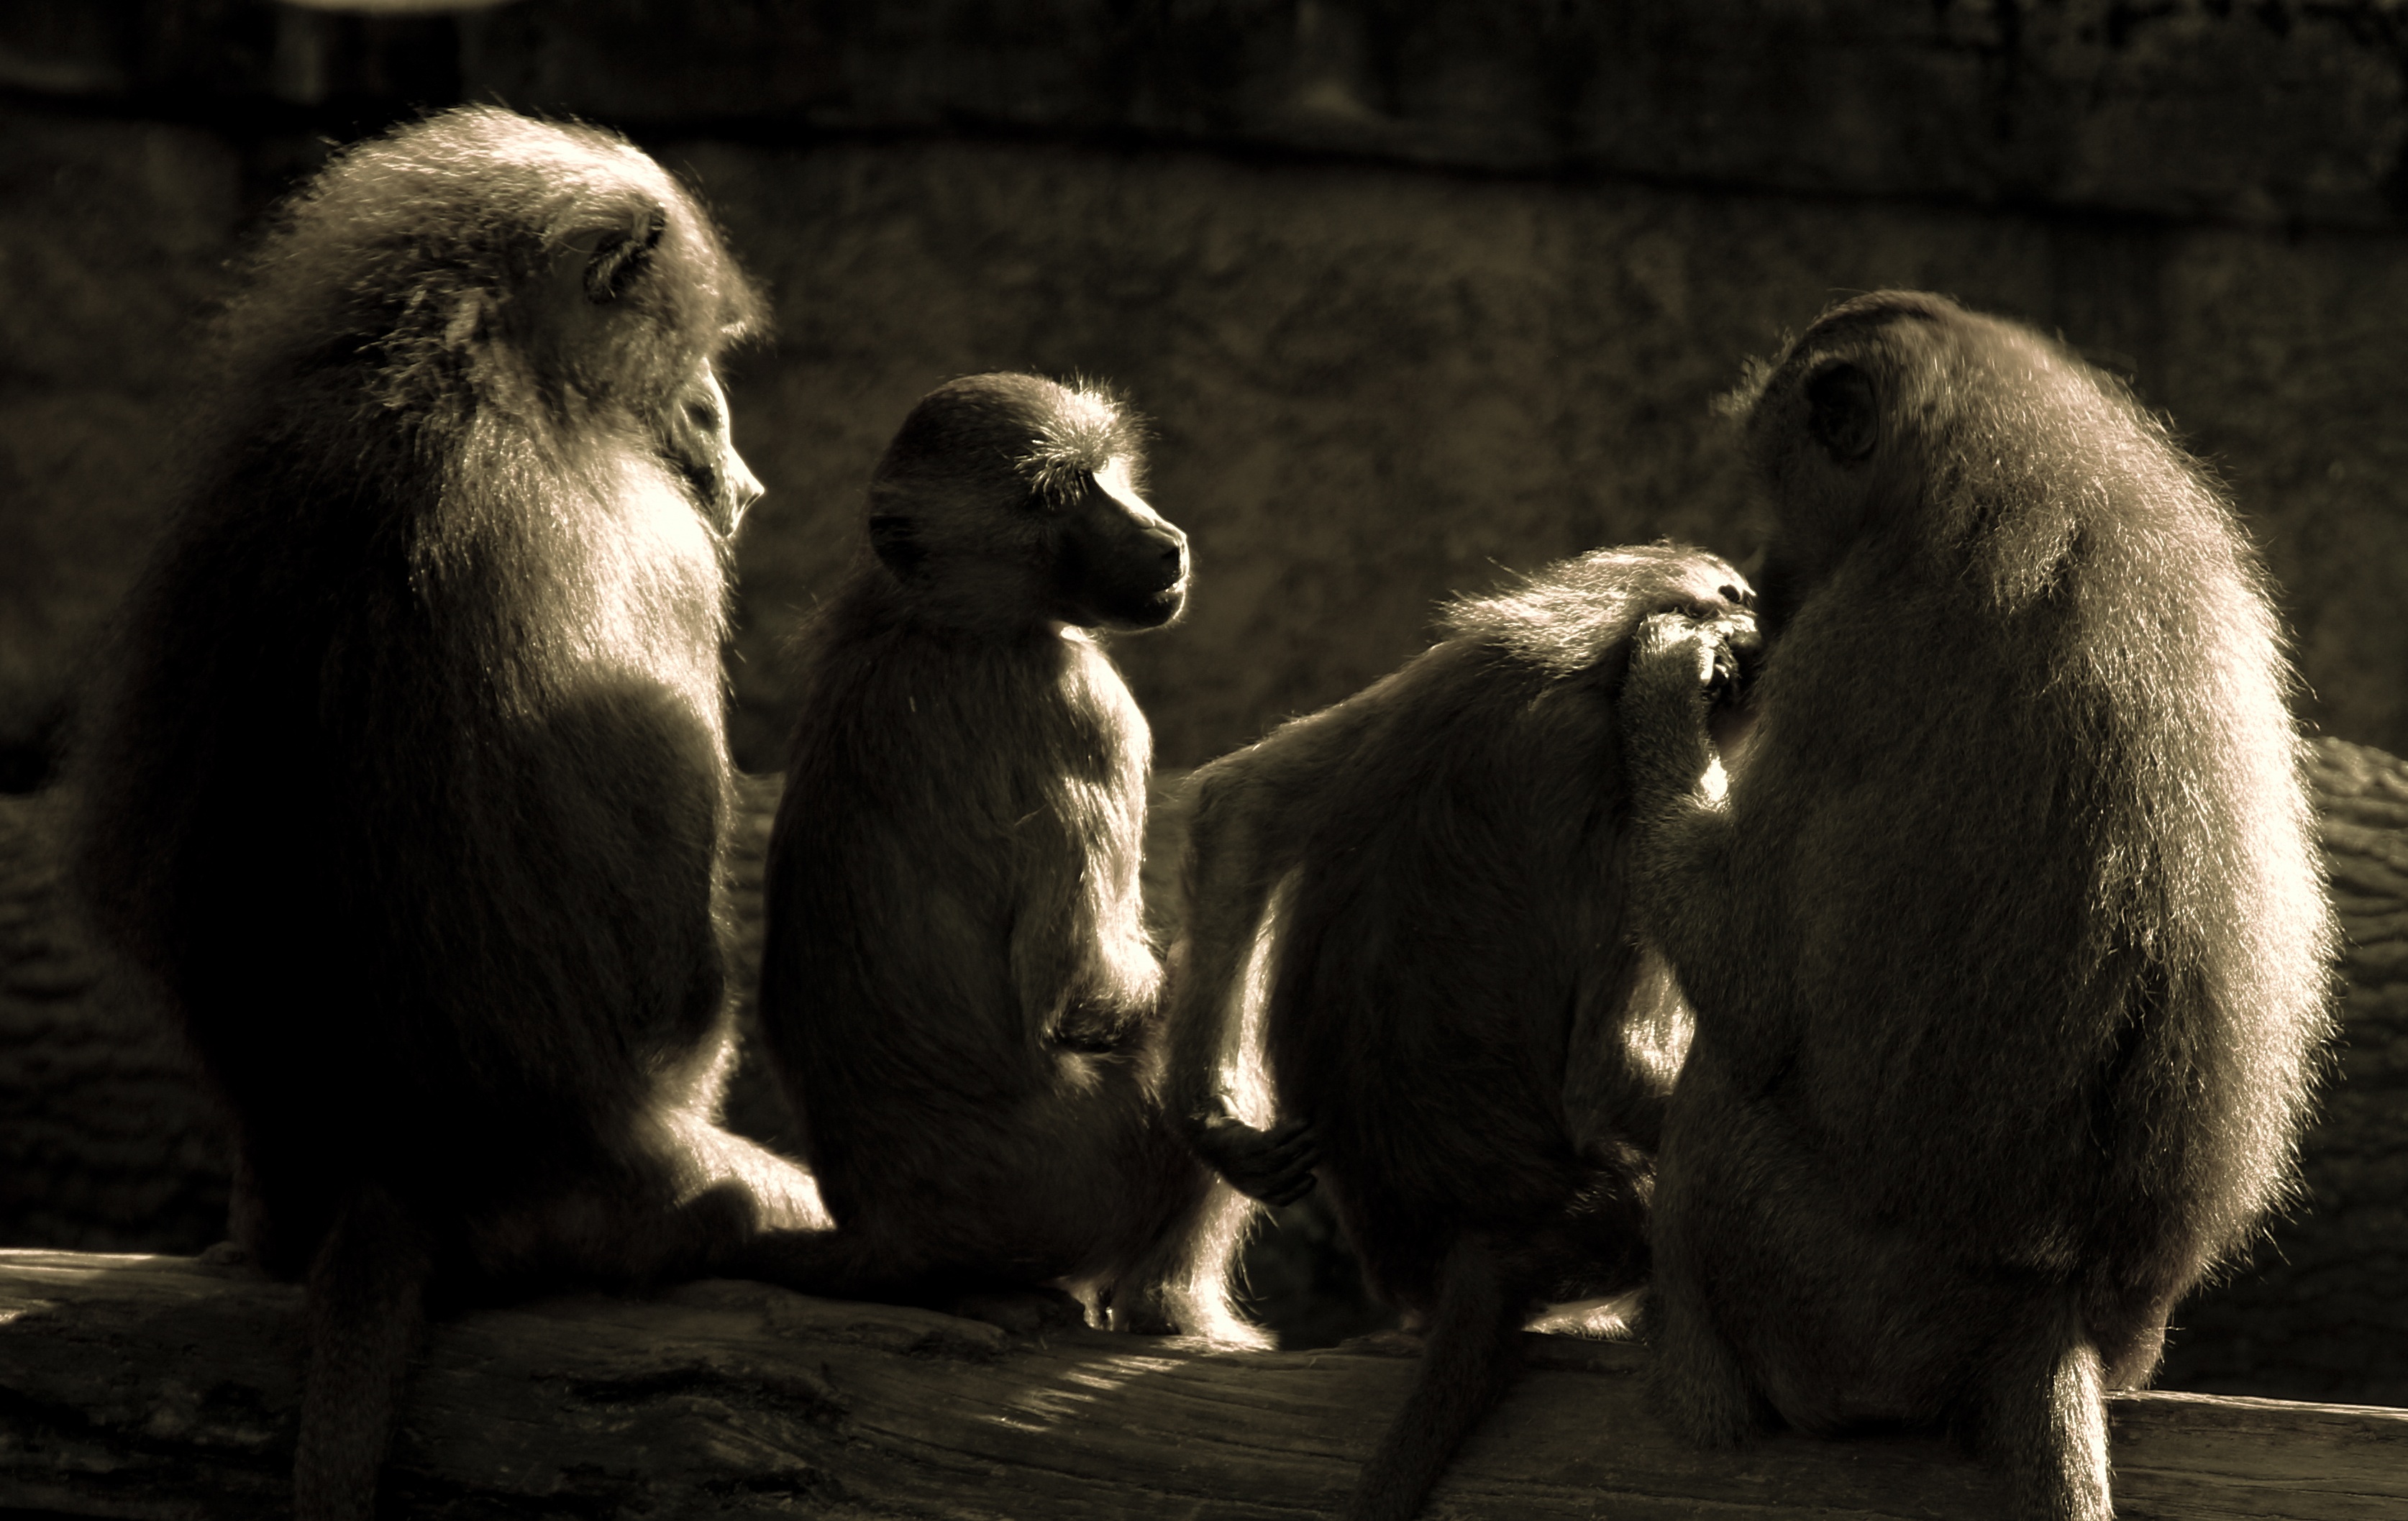
wildlife, zoo, mammal, monochrome, fauna, primate, relaxation, ape, monkey family, baboons, primates, macaque, old world monkey